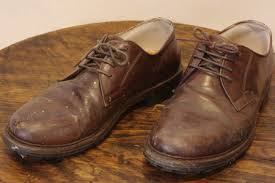
Waste category: shoes